Big Momma's House 2

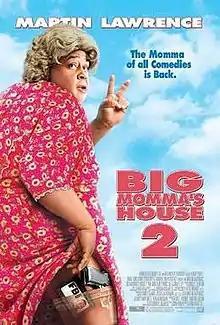
Theatrical release poster

Big Momma's House 2 is a 2006 American crime comedy film, the sequel to 2000's "Big Momma's House" and the second installment of the "Big Momma" Trilogy. The film was directed by John Whitesell and stars Martin Lawrence reprising his role as FBI agent Malcolm Turner, along with Nia Long, Zachary Levi (in his film debut), Mark Moses, Emily Procter, Kat Dennings and Chloë Grace Moretz in supporting roles.